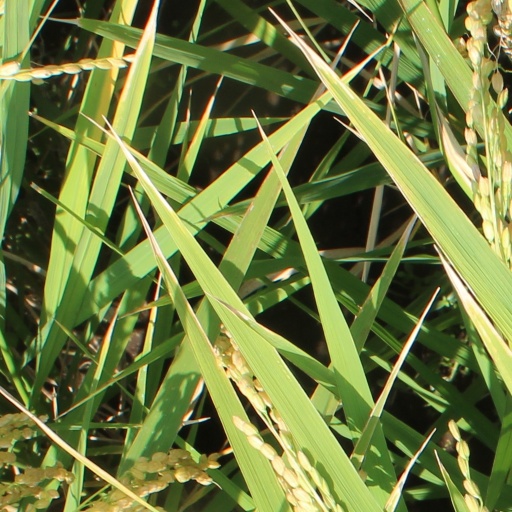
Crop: rice